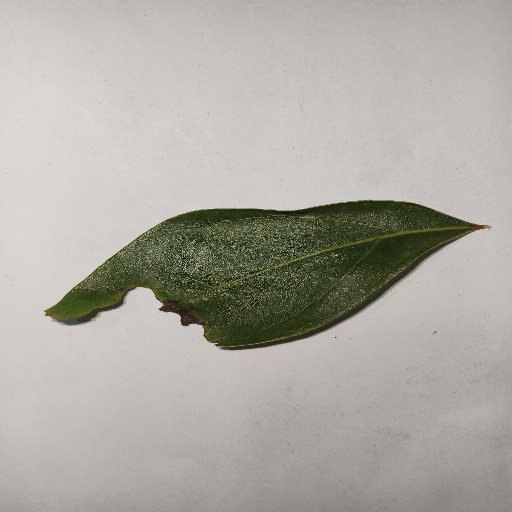
Species: Camphor
Leaf condition: Shot Hole